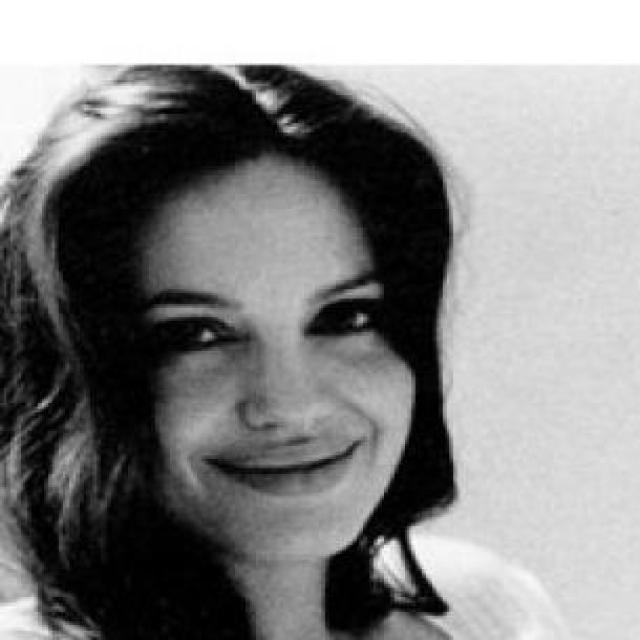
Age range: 21-44